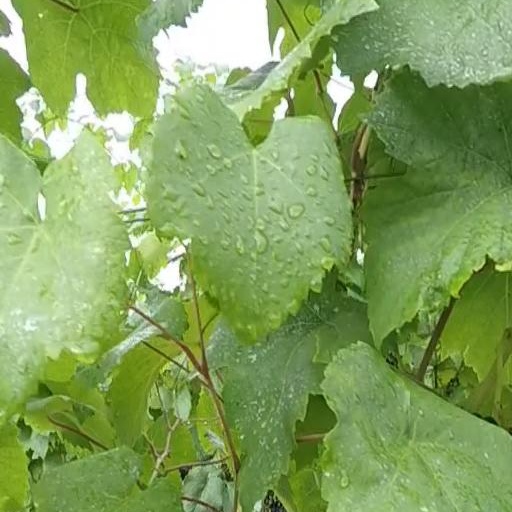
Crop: grape